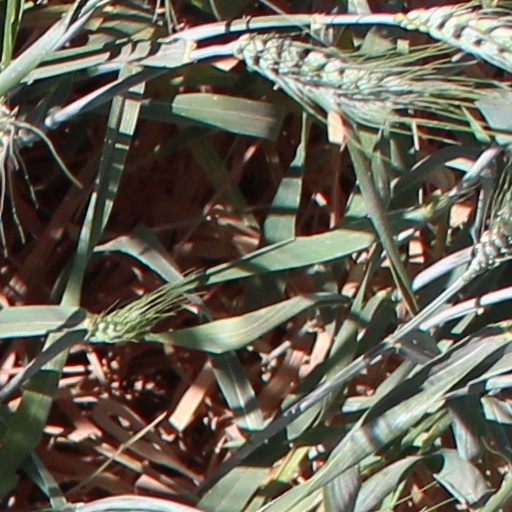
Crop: wheat